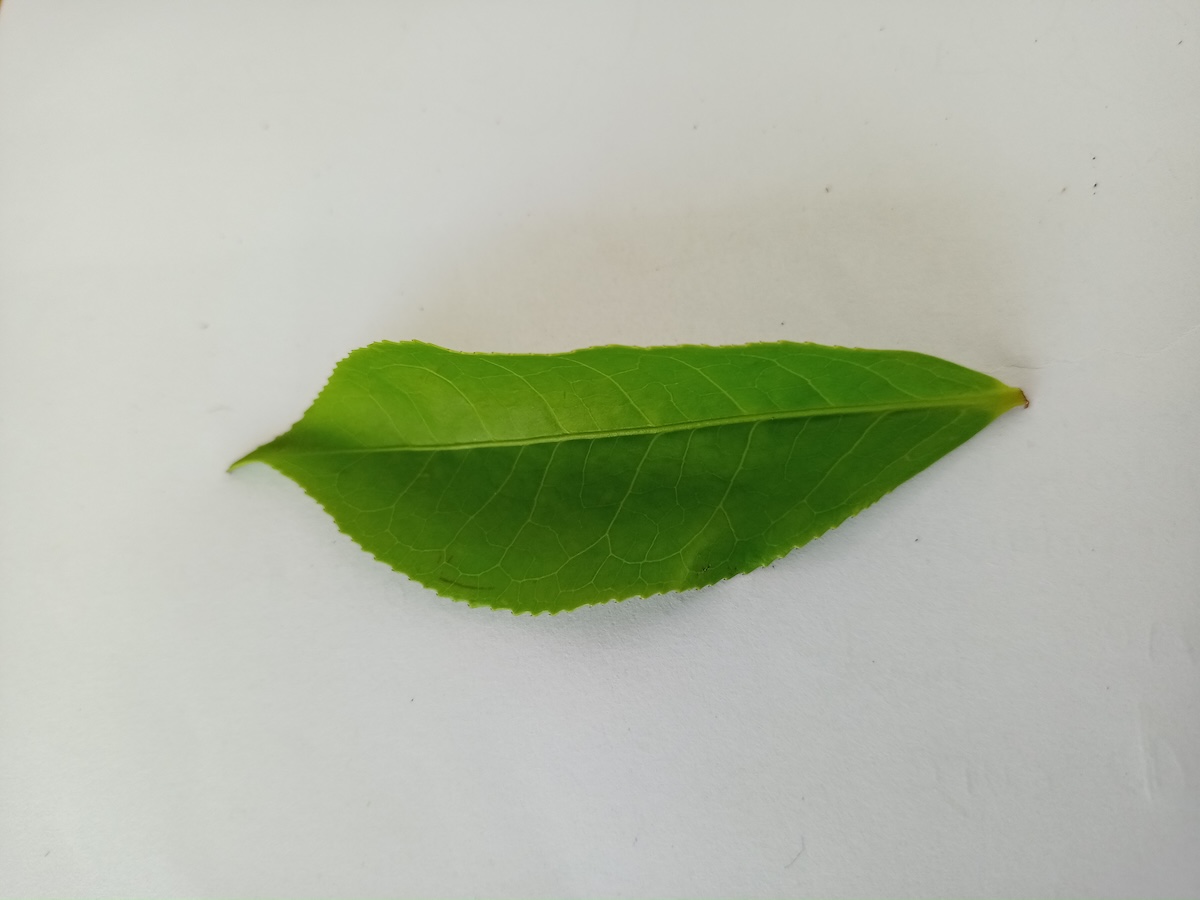
Label: Healthy leaf